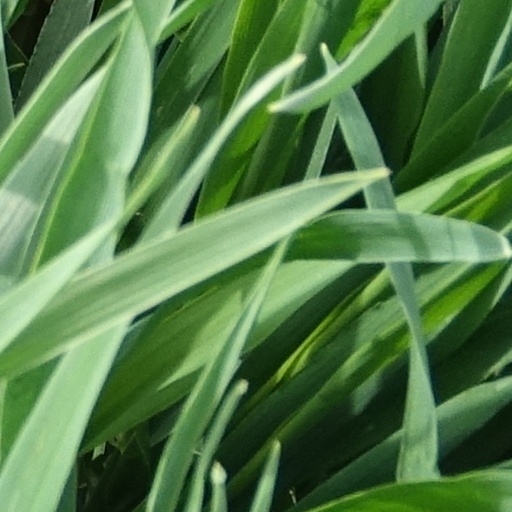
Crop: wheat